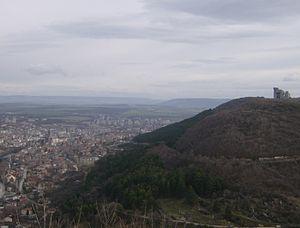
Choumen est une ville du nord-est de la Bulgarie, chef-lieu de l'oblast de Choumen et, au sein de celui-ci, de l'obština de Choumen.